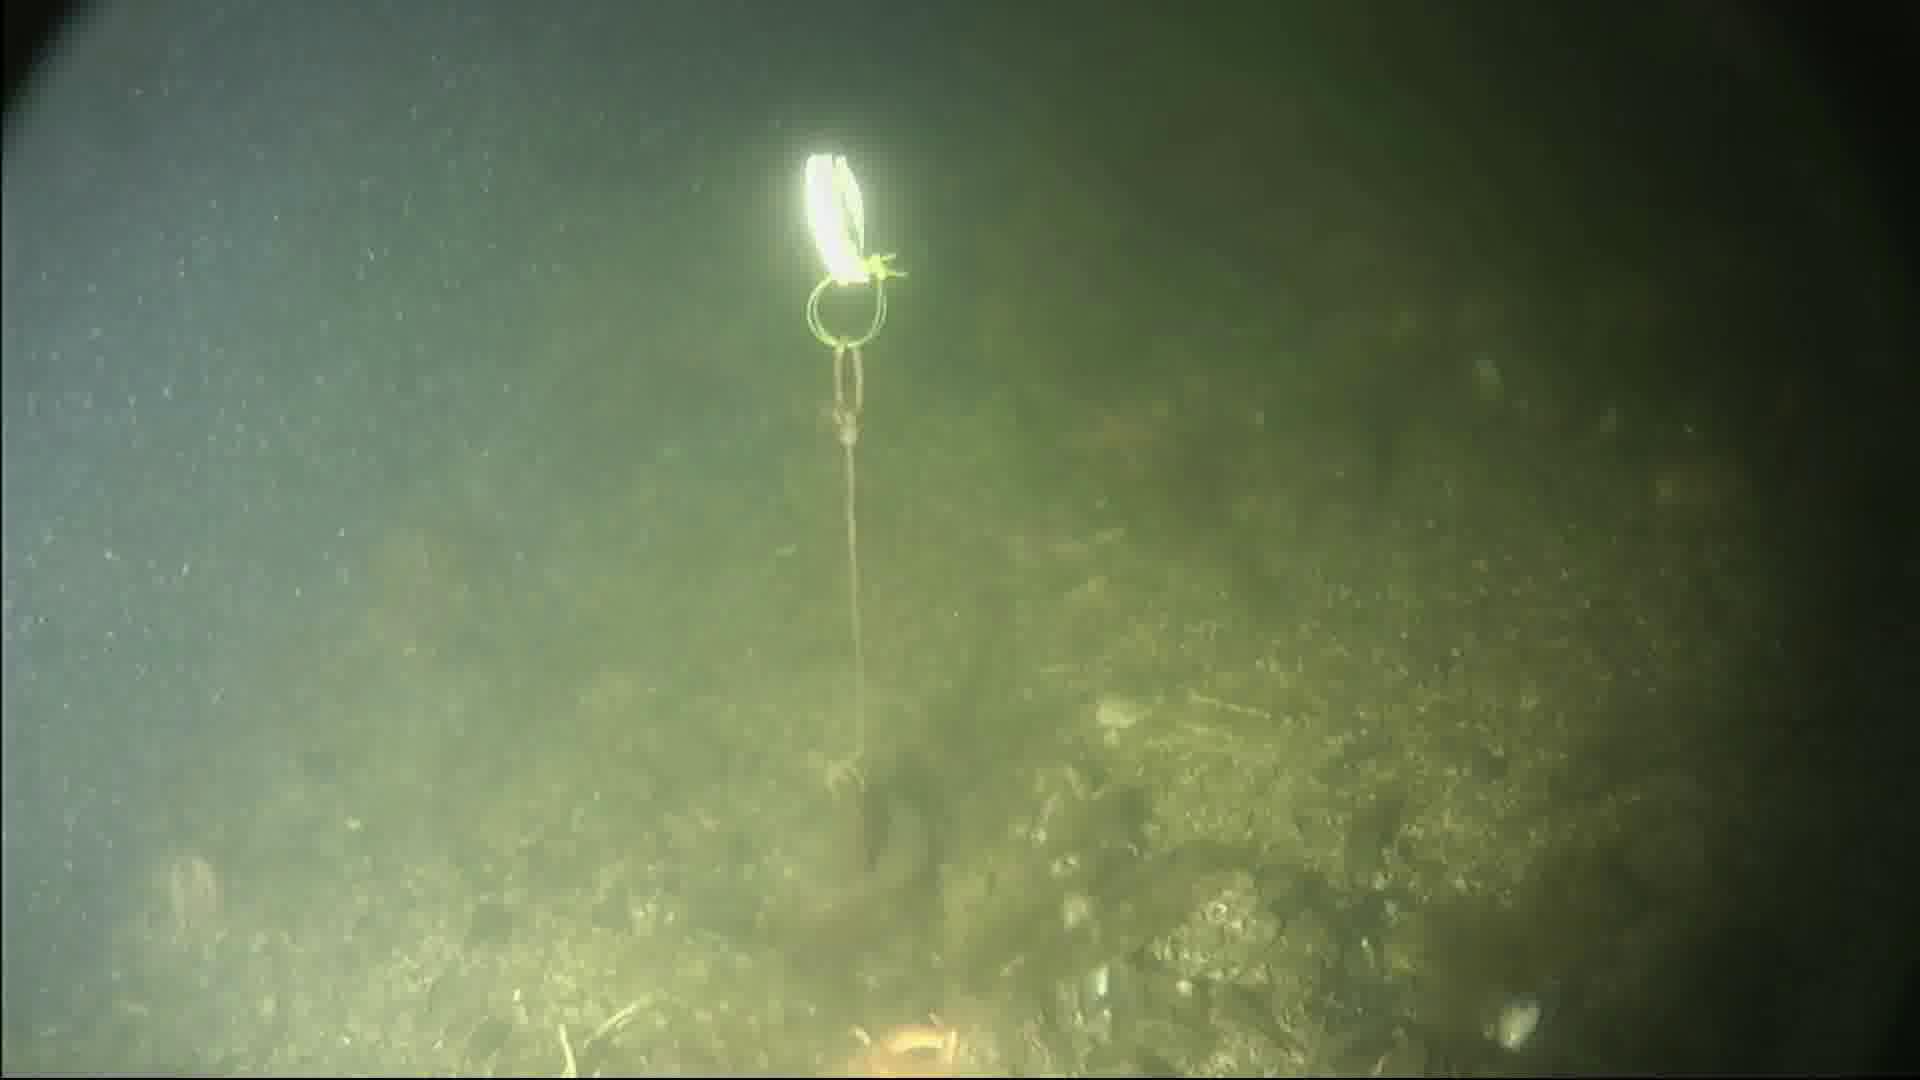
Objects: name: starfish